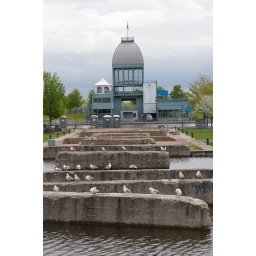
this is a little park surrounded by water and attached by a bridge